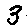
Label: 3